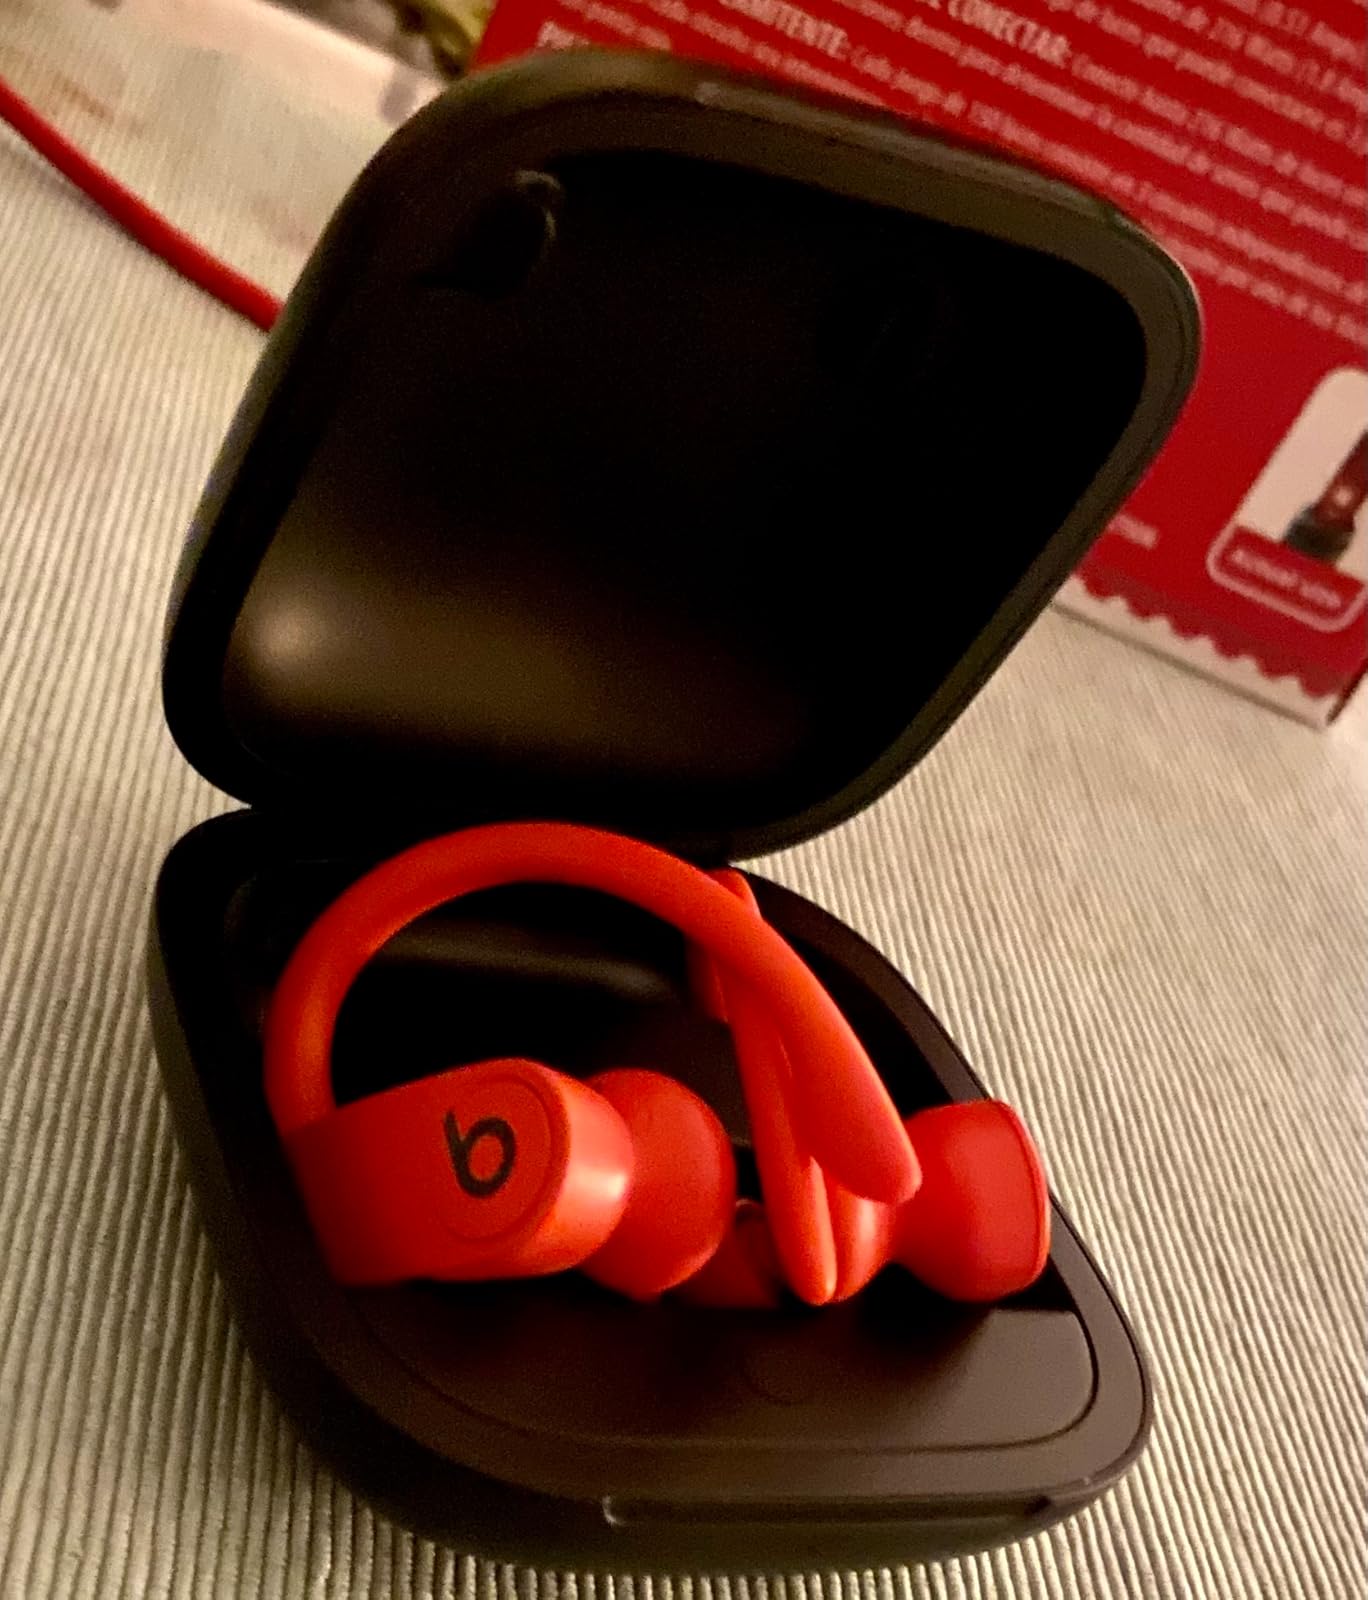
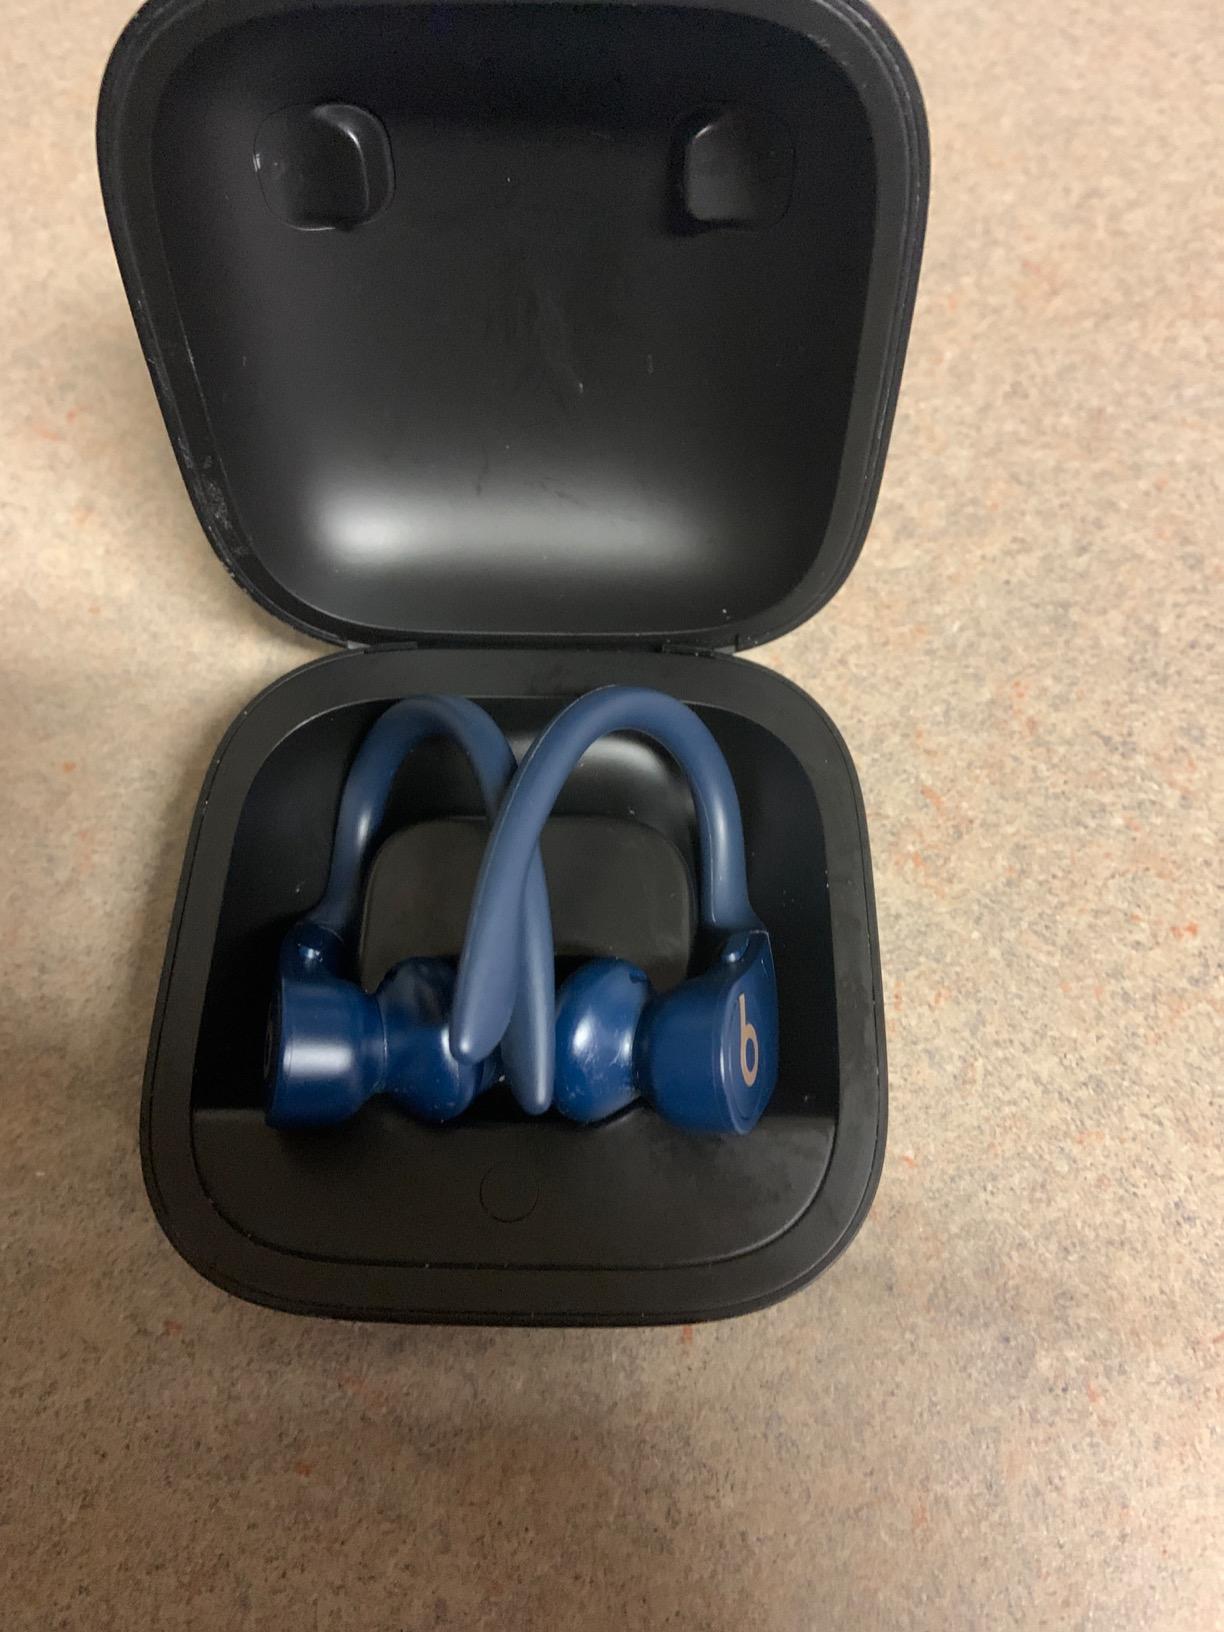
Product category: earbuds
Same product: no